Leonardo Fornaroli

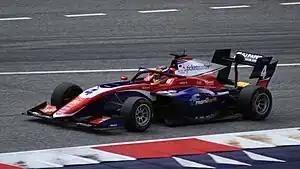
Fornaroli driving the Dallara F3 2019 during the 2023 Spielberg Formula 3 round.

At the end of September 2022, Fornaroli partook in the FIA Formula 3 post-season test with Trident, partnering Oliver Goethe and FRECA rival Gabriel Bortoleto on all three days. On 3 December 2022, on his 18th birthday, it was announced that Fornaroli would be part of the team's 2023 line-up alongside Bortoleto and Goethe. He started his season with eighth in Bahrain, but was a victim of puncture in the feature race. He would prove his worth in Melbourne, where he qualified and finished fourth in the feature race. Fornaroli took his first podium with second in Monaco during the sprint race after holding off Grégoire Saucy. He followed it up with a third place during the Barcelona sprint race. He was on the hunt for more points in the feature race, but was pushed off-track by Luke Browning on the opening lap.